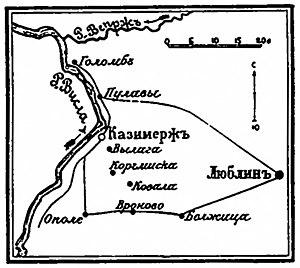
La bataille de Kazimierz Dolny s'est déroulée le 18 avril 1831, à l'époque de l'Insurrection de novembre 1830 entre les troupes impériales russes et polonaises. Elle s'est terminée par la défaite des troupes polonaises commandées par le général Julian Sierawski.